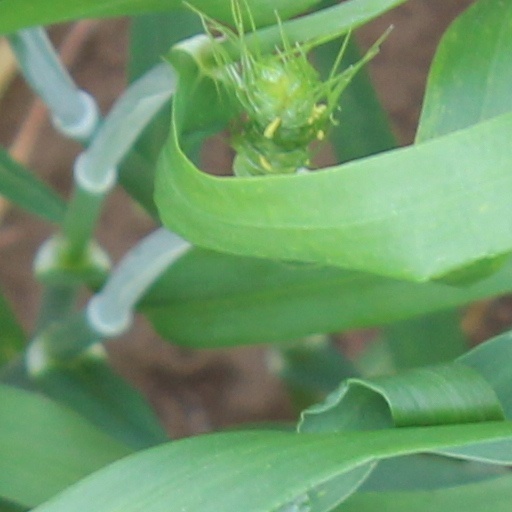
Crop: wheat